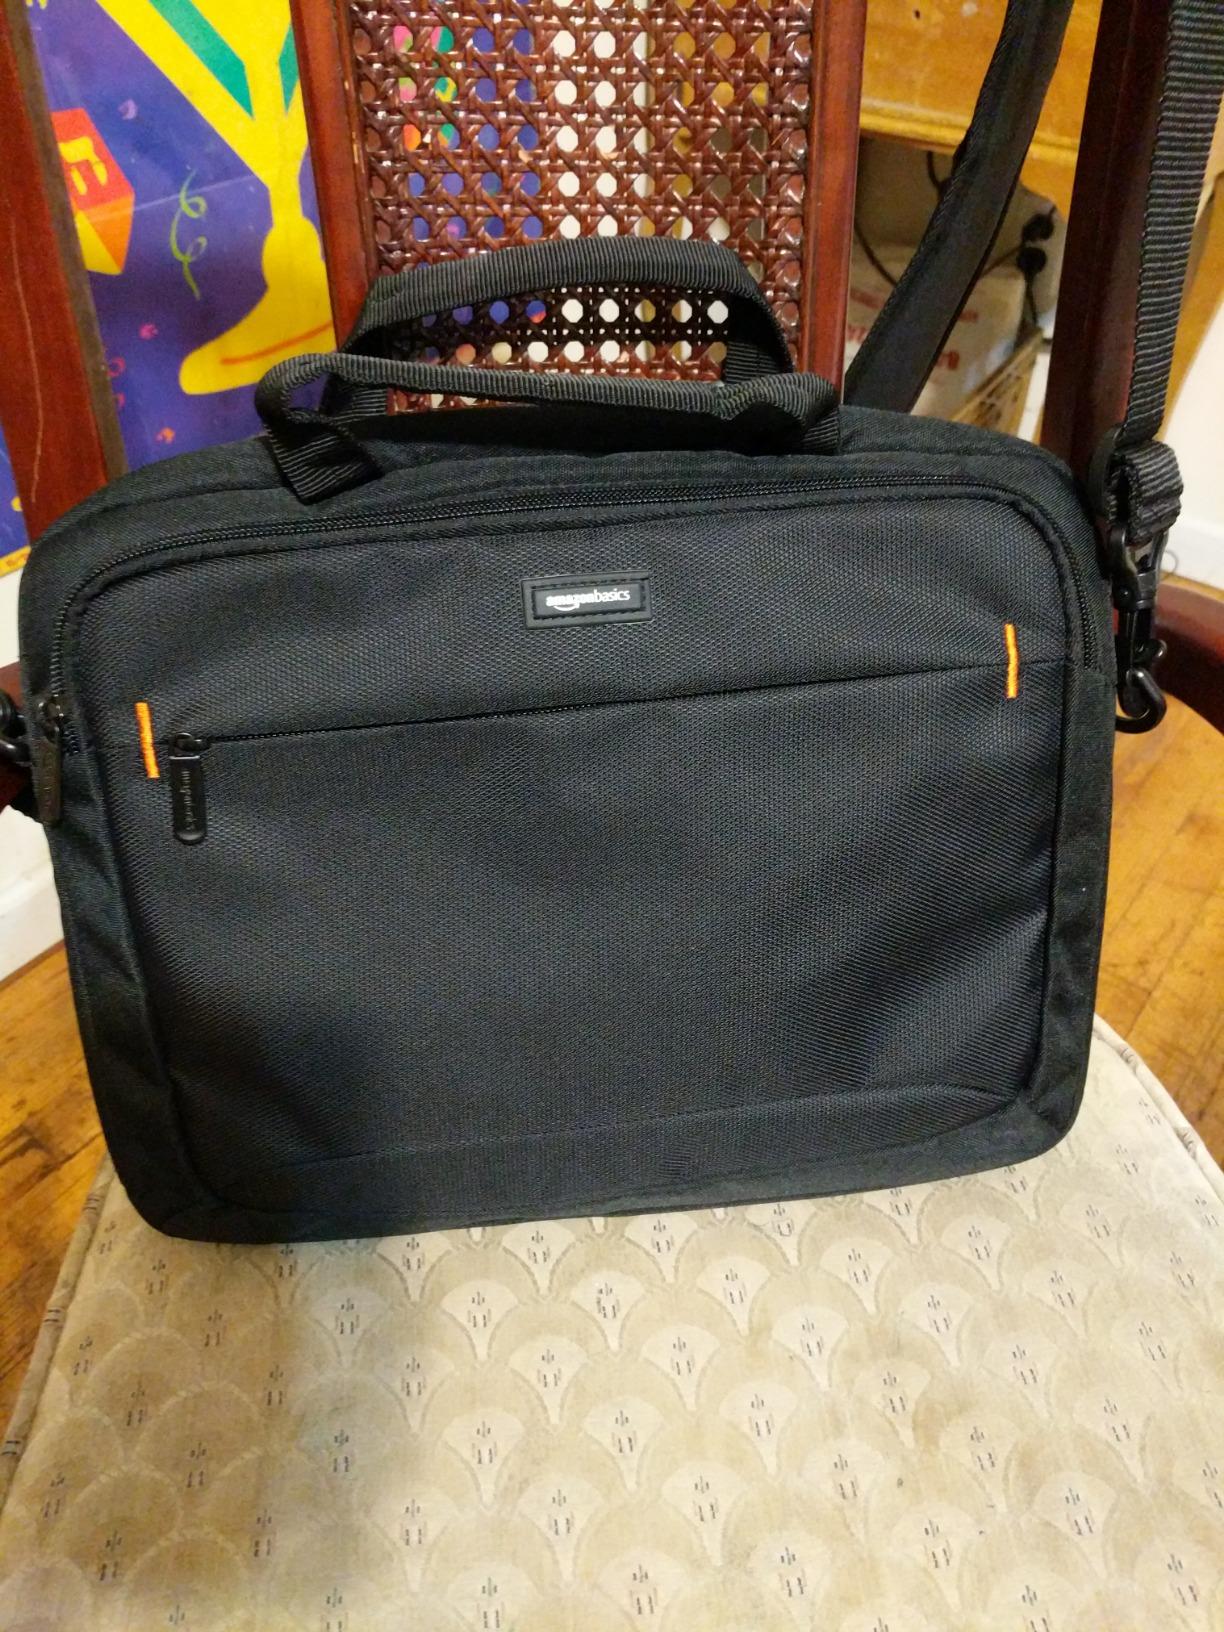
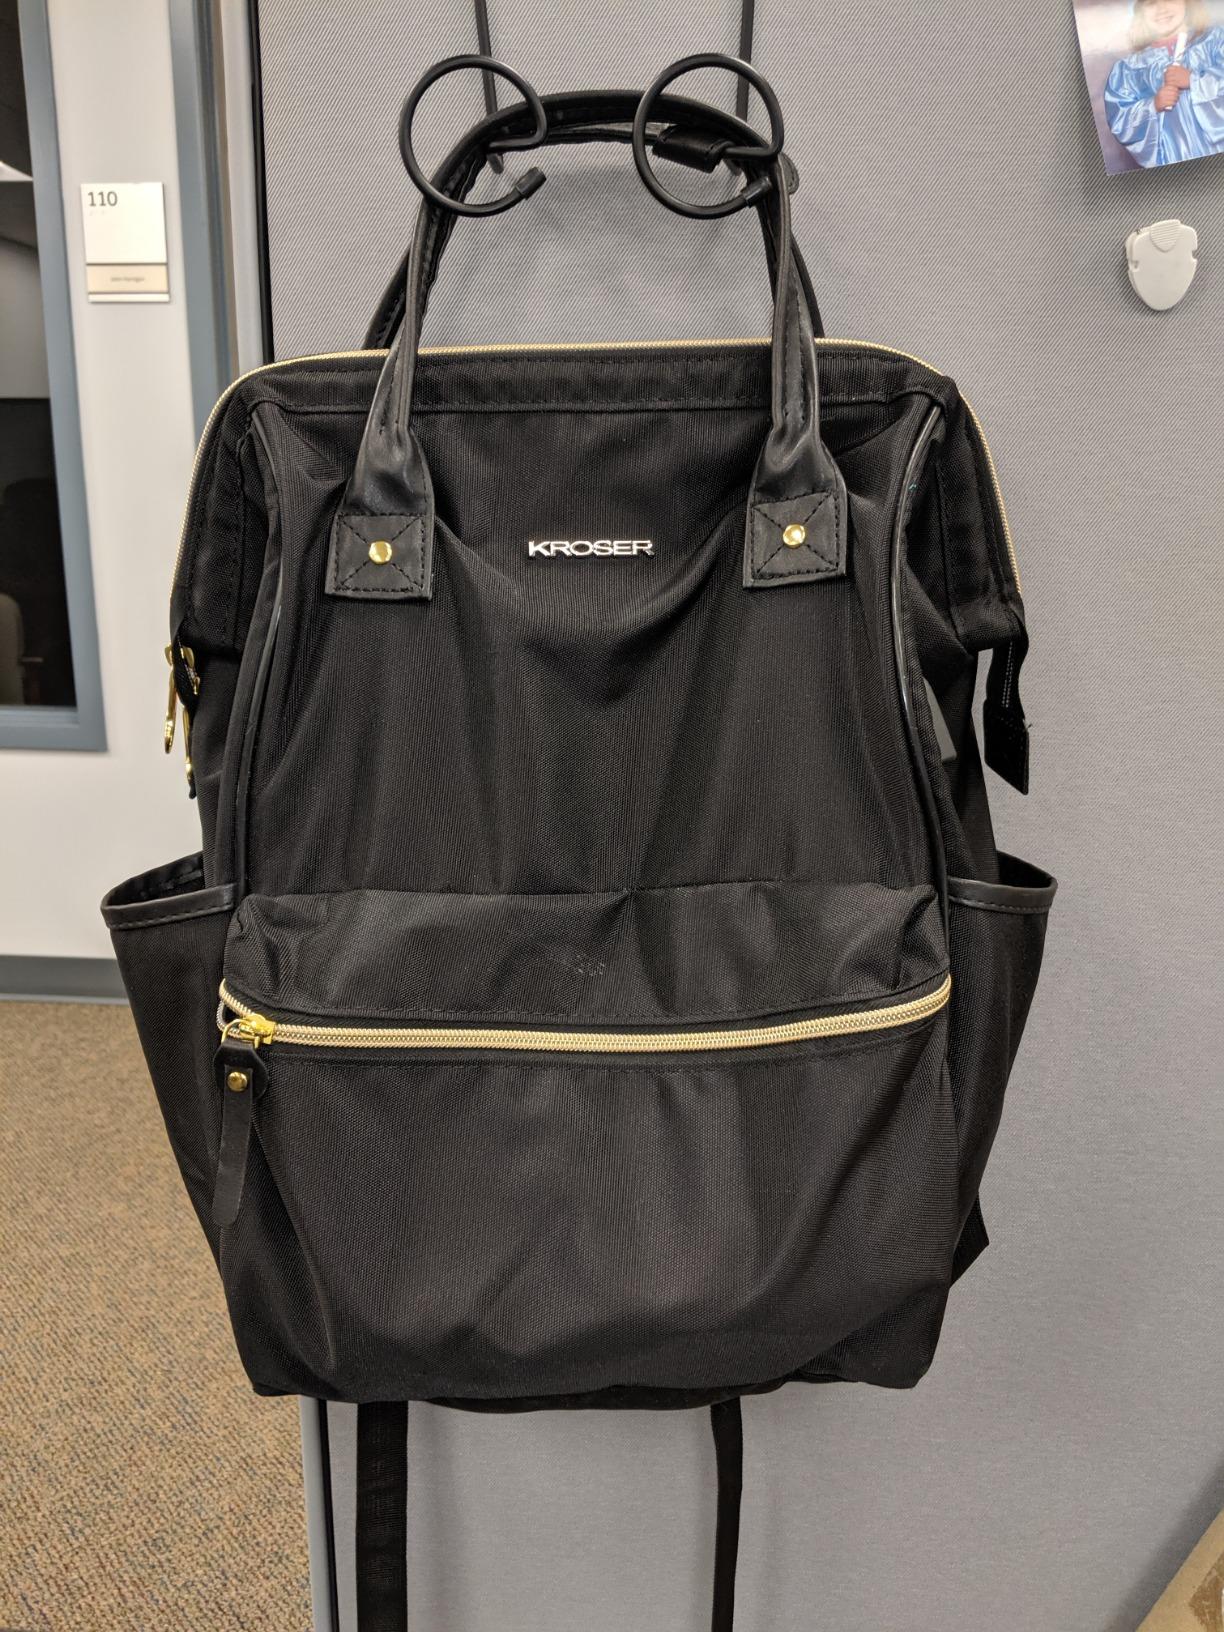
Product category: bag
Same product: no